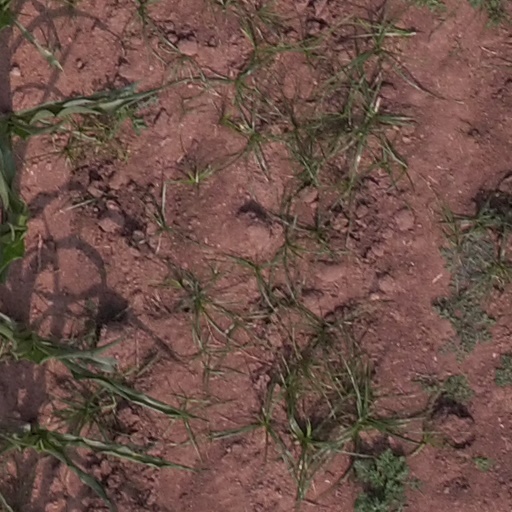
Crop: maize; corn